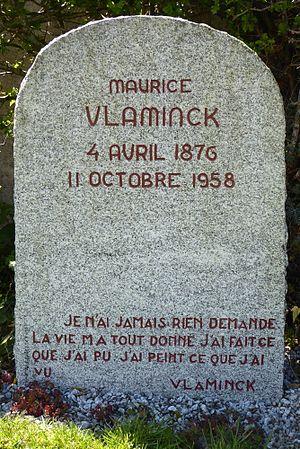
Pierre tombale de Maurice Vlaminck, cimetière de Rueil-la-Gadelière, Eure-et-Loir (France). «
Rueil-la-Gadelière est une commune française située dans le département d'Eure-et-Loir en région Centre-Val de Loire.
Maurice de Vlaminck, né à Paris le 4 avril 1876 et mort à Rueil-la-Gadelière le 11 octobre 1958, est un peintre français s'étant illustré dans les courants fauviste et cubiste. Peintre de figures, portraits, nus, paysages, paysages animés, paysages urbains, intérieurs, natures mortes, fleurs et fruits, peintre à la gouache, aquarelliste, graveur, dessinateur et illustrateur, il est aussi écrivain, publiant vingt-six livres : romans, essais et recueil de poèmes.